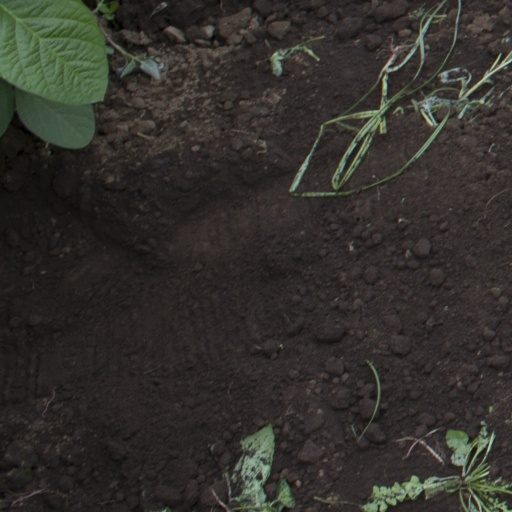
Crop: soybean